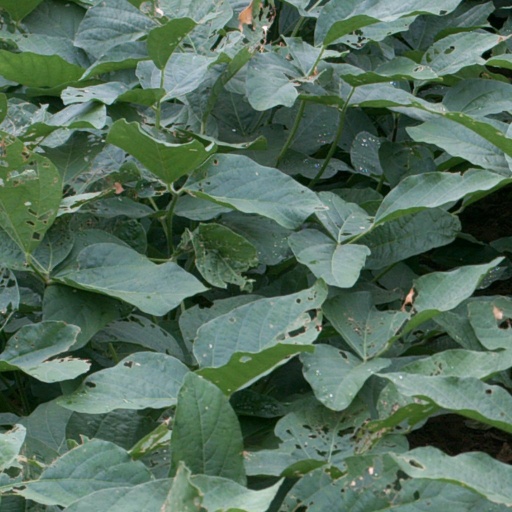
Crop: soybean